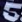
Number: 5